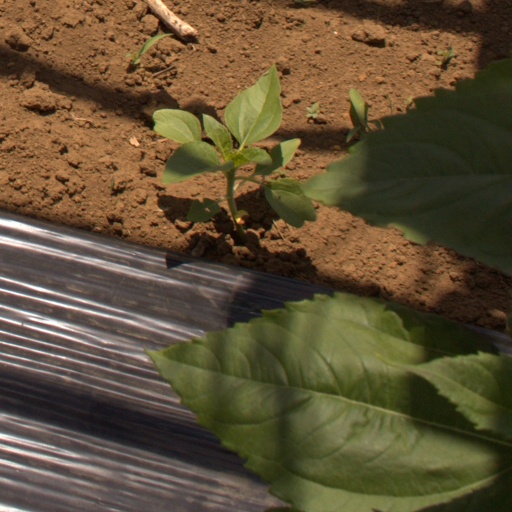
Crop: Jerusalem artichoke